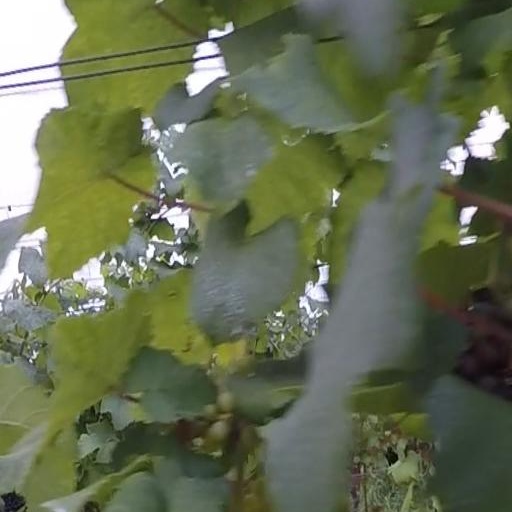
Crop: grape